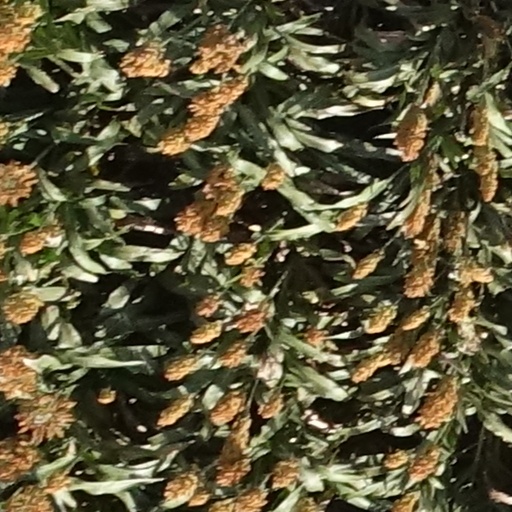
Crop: sorghum